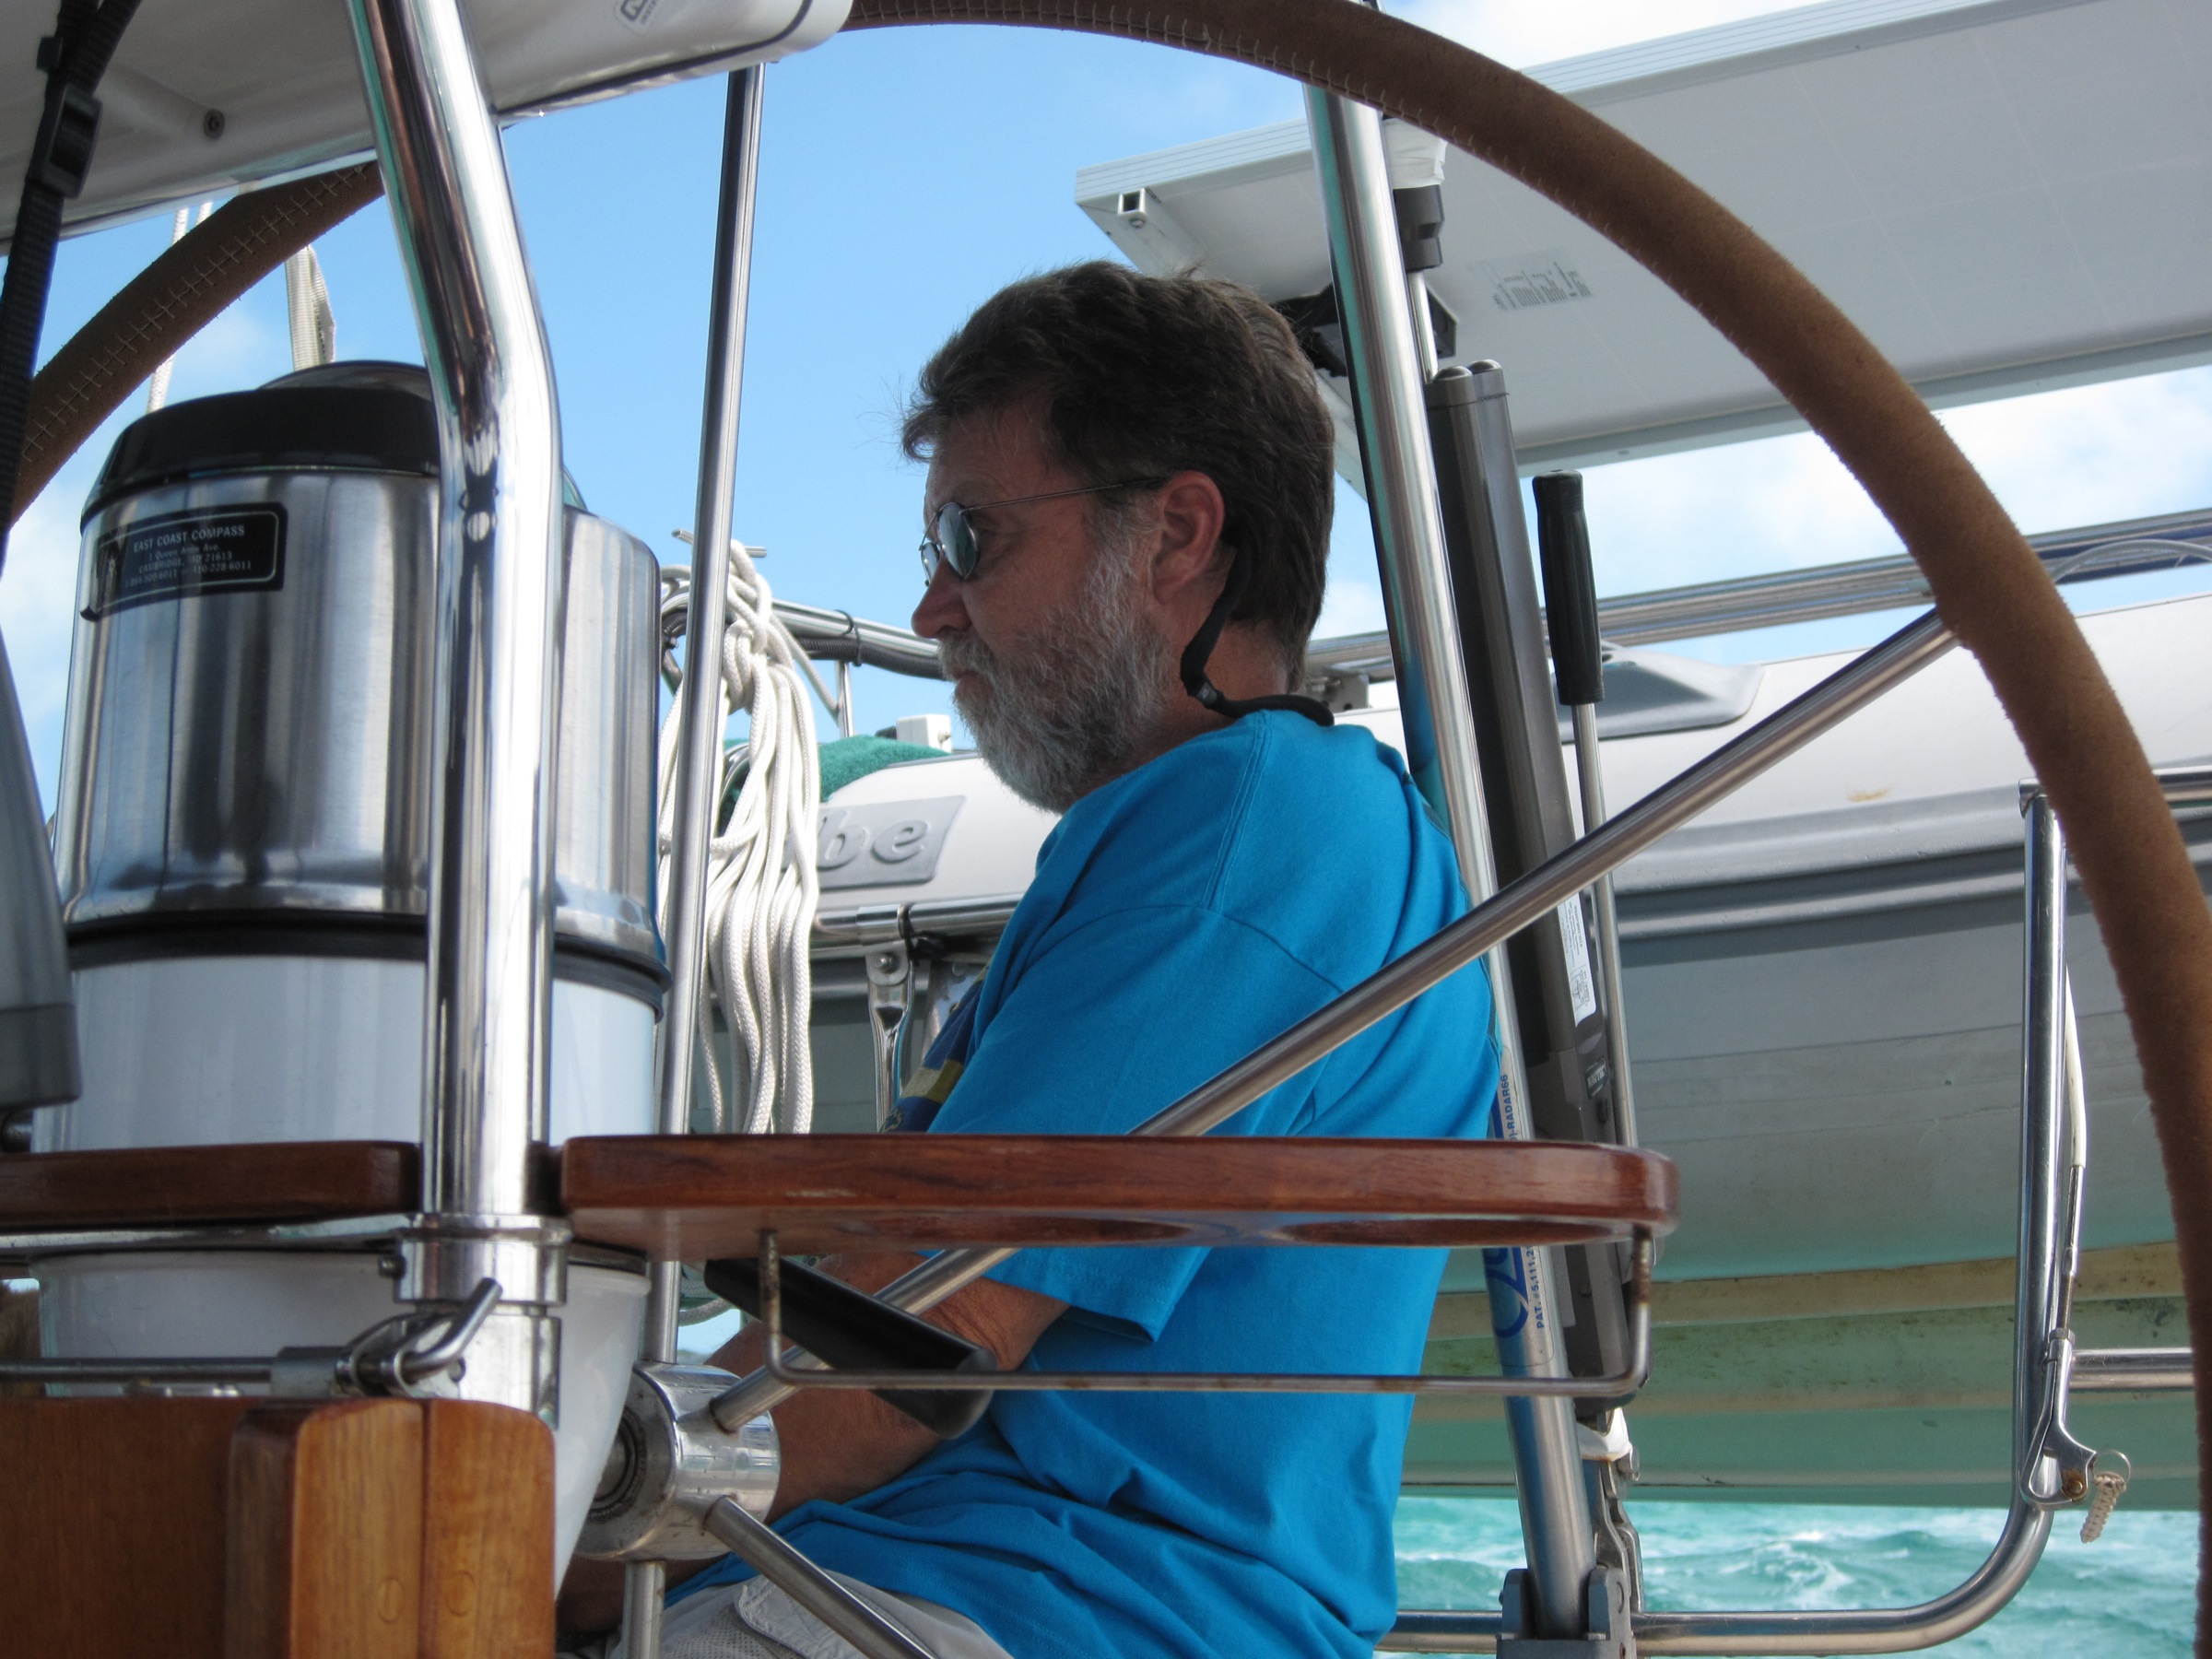
boat, ship, vacation, vehicle, mast, sailing, yacht, sailboat, sail, bahamas, watercraft, sailing ship